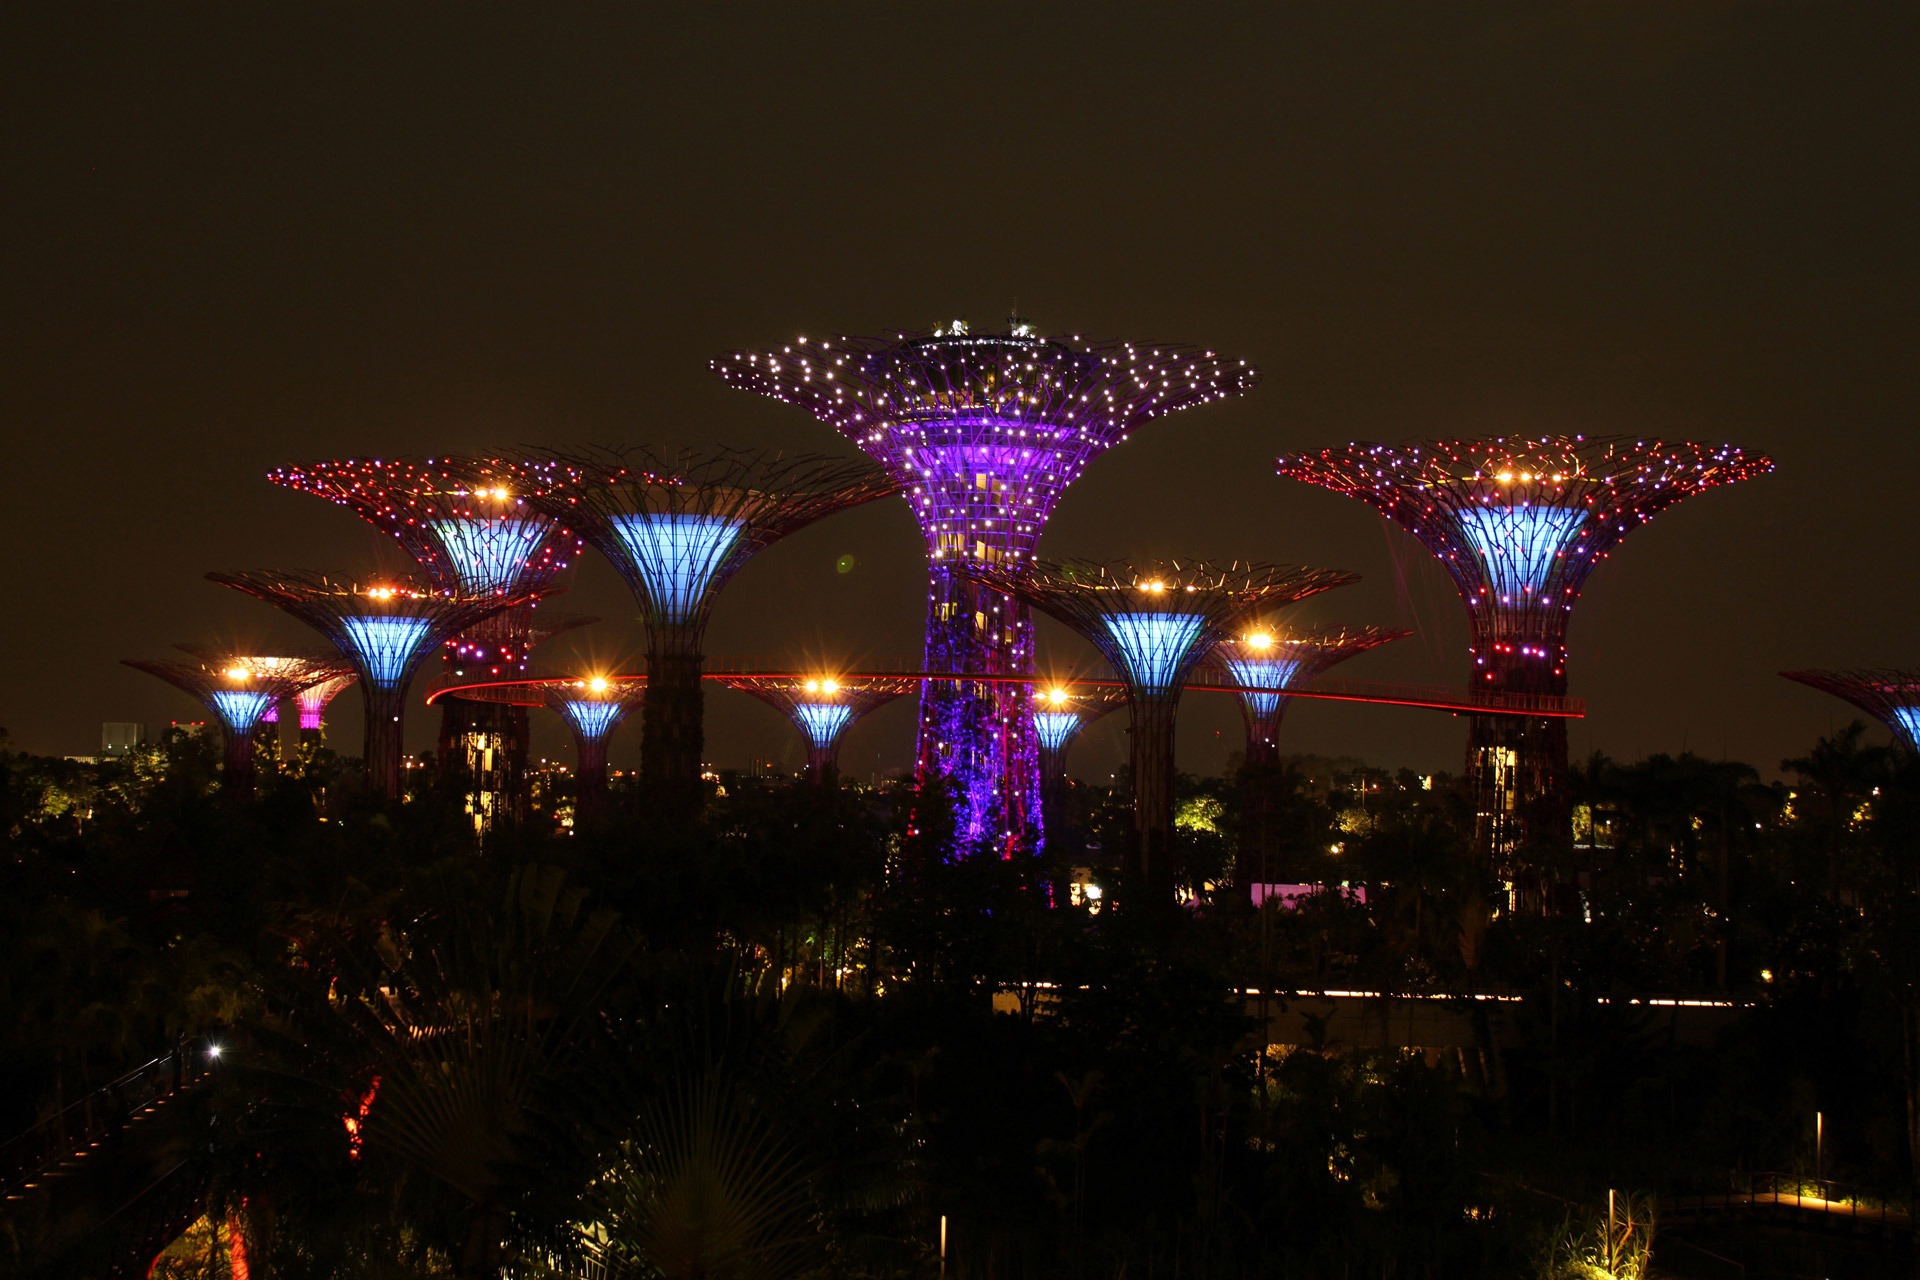
tree, creative, light, sky, night, park, artistic, asia, landmark, modern, artwork, illuminated, trees, christmas decoration, festival, fireworks, creativity, design, bright, event, electric, singapore, illumination, new year's eve, christmas lights